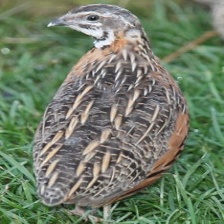
Species: HARLEQUIN QUAIL
Scientific name: COTURNIX DELEGORGUEI
ImageNet parent category: quail